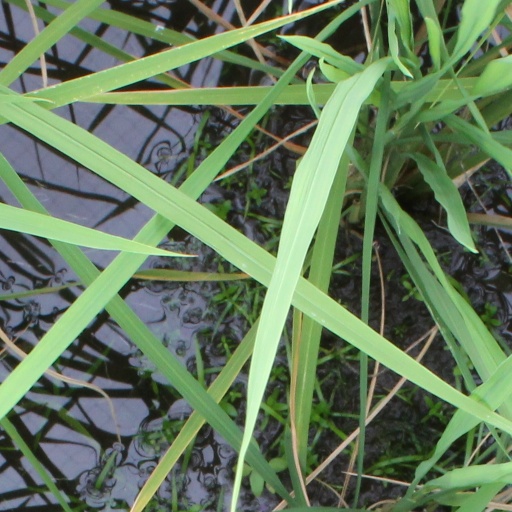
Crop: rice